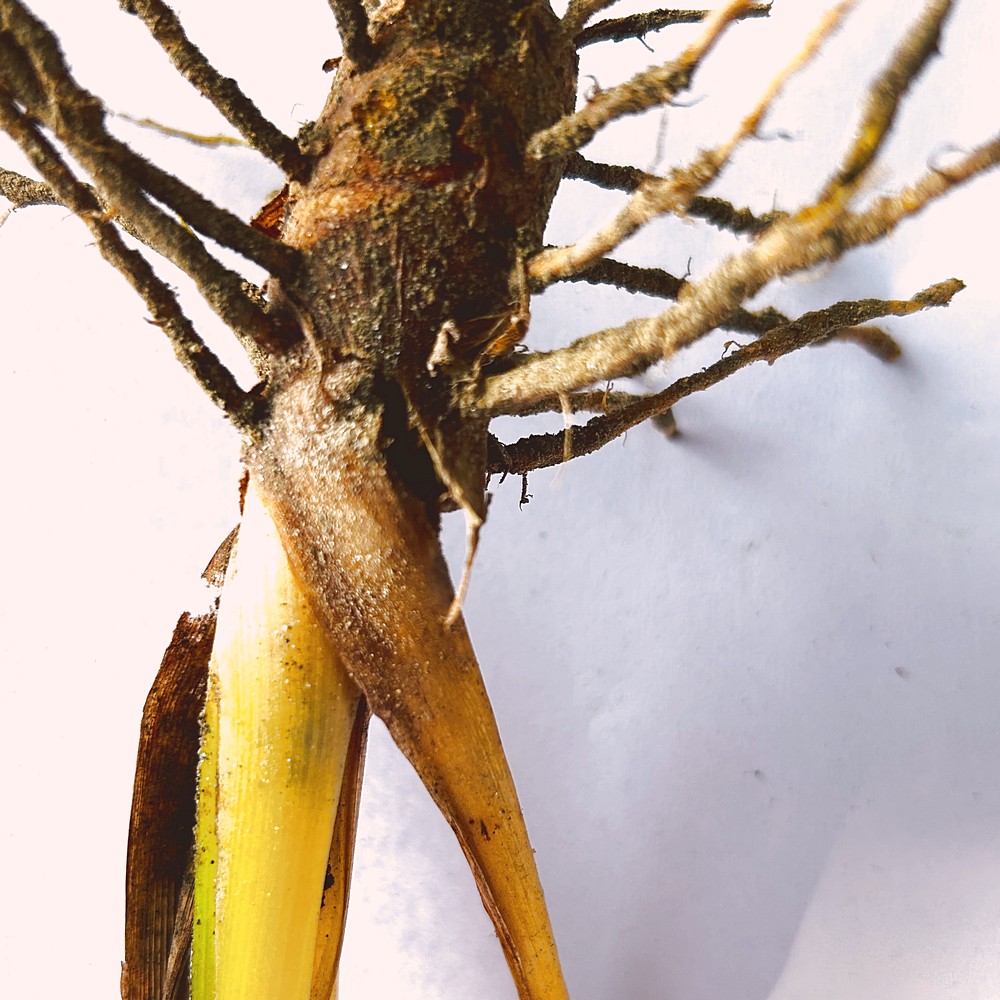
Label: Rhizome Disease Root